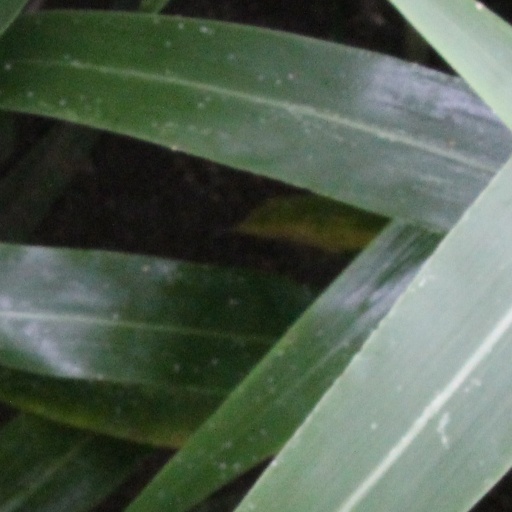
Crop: sorghum